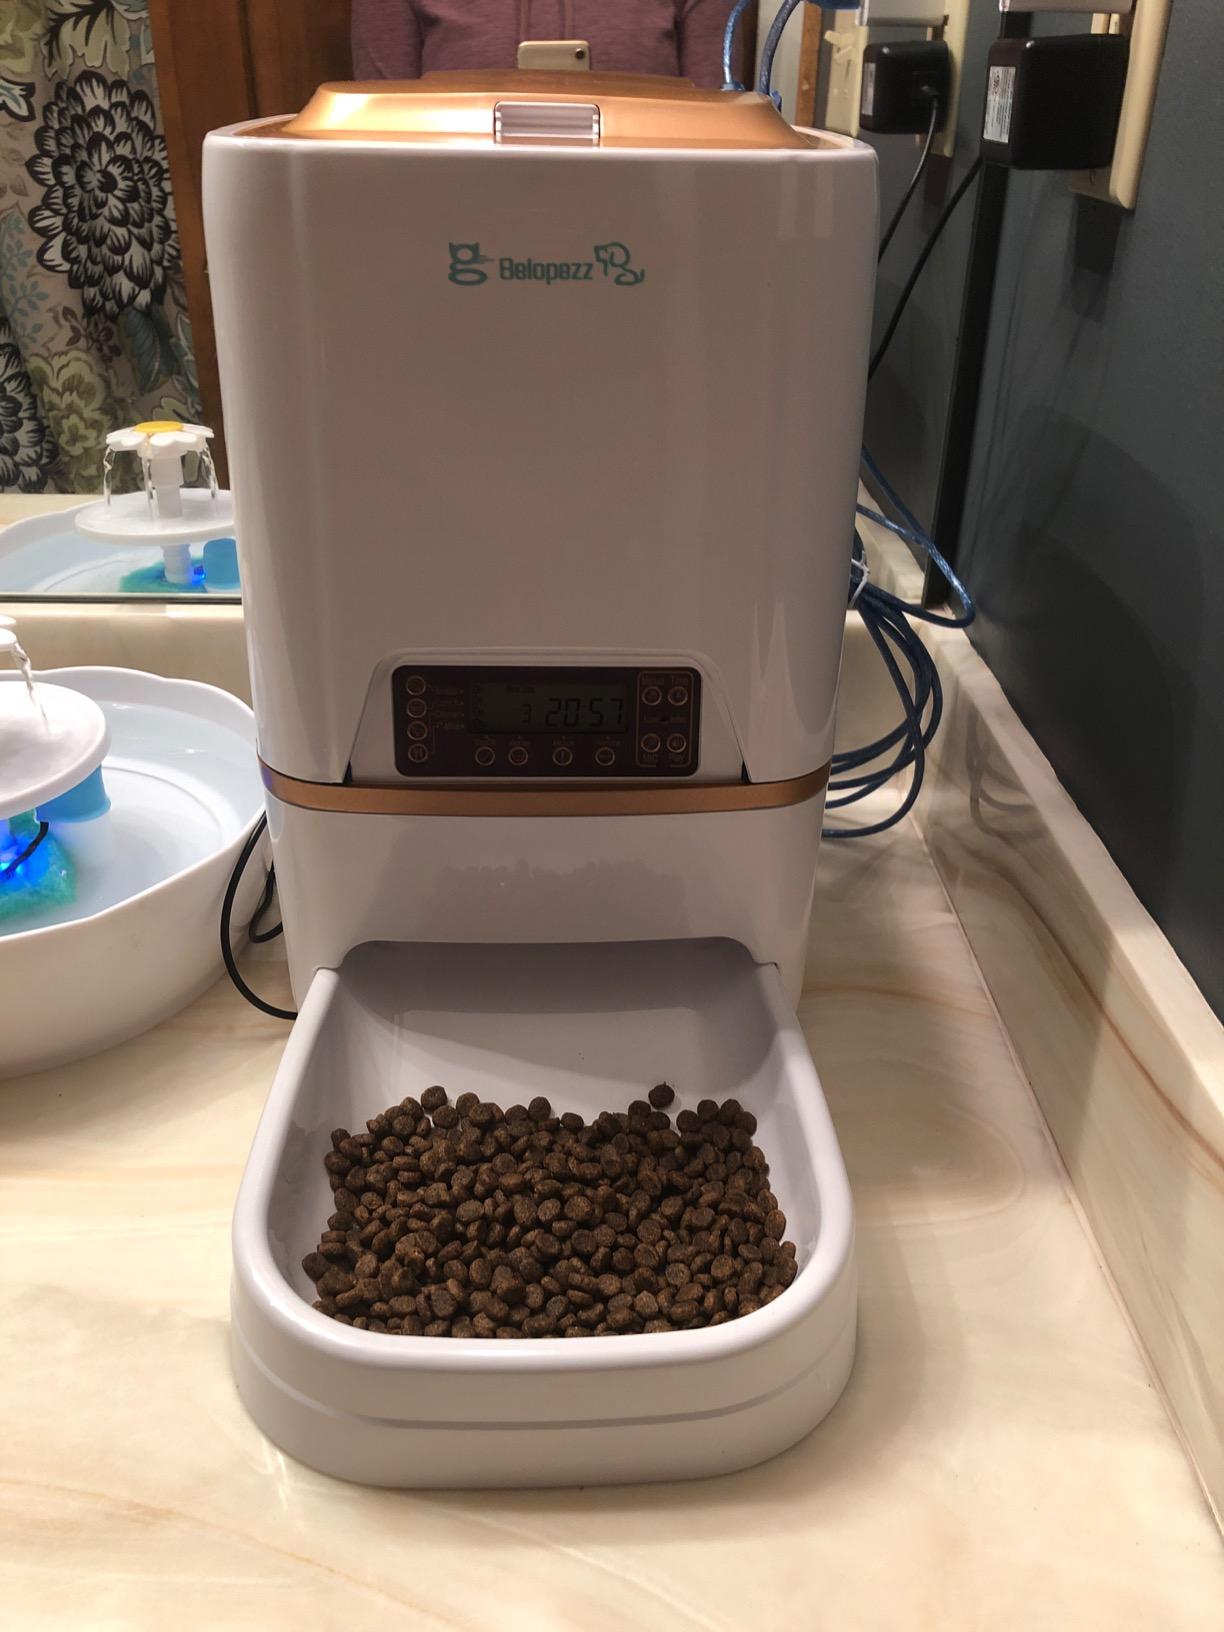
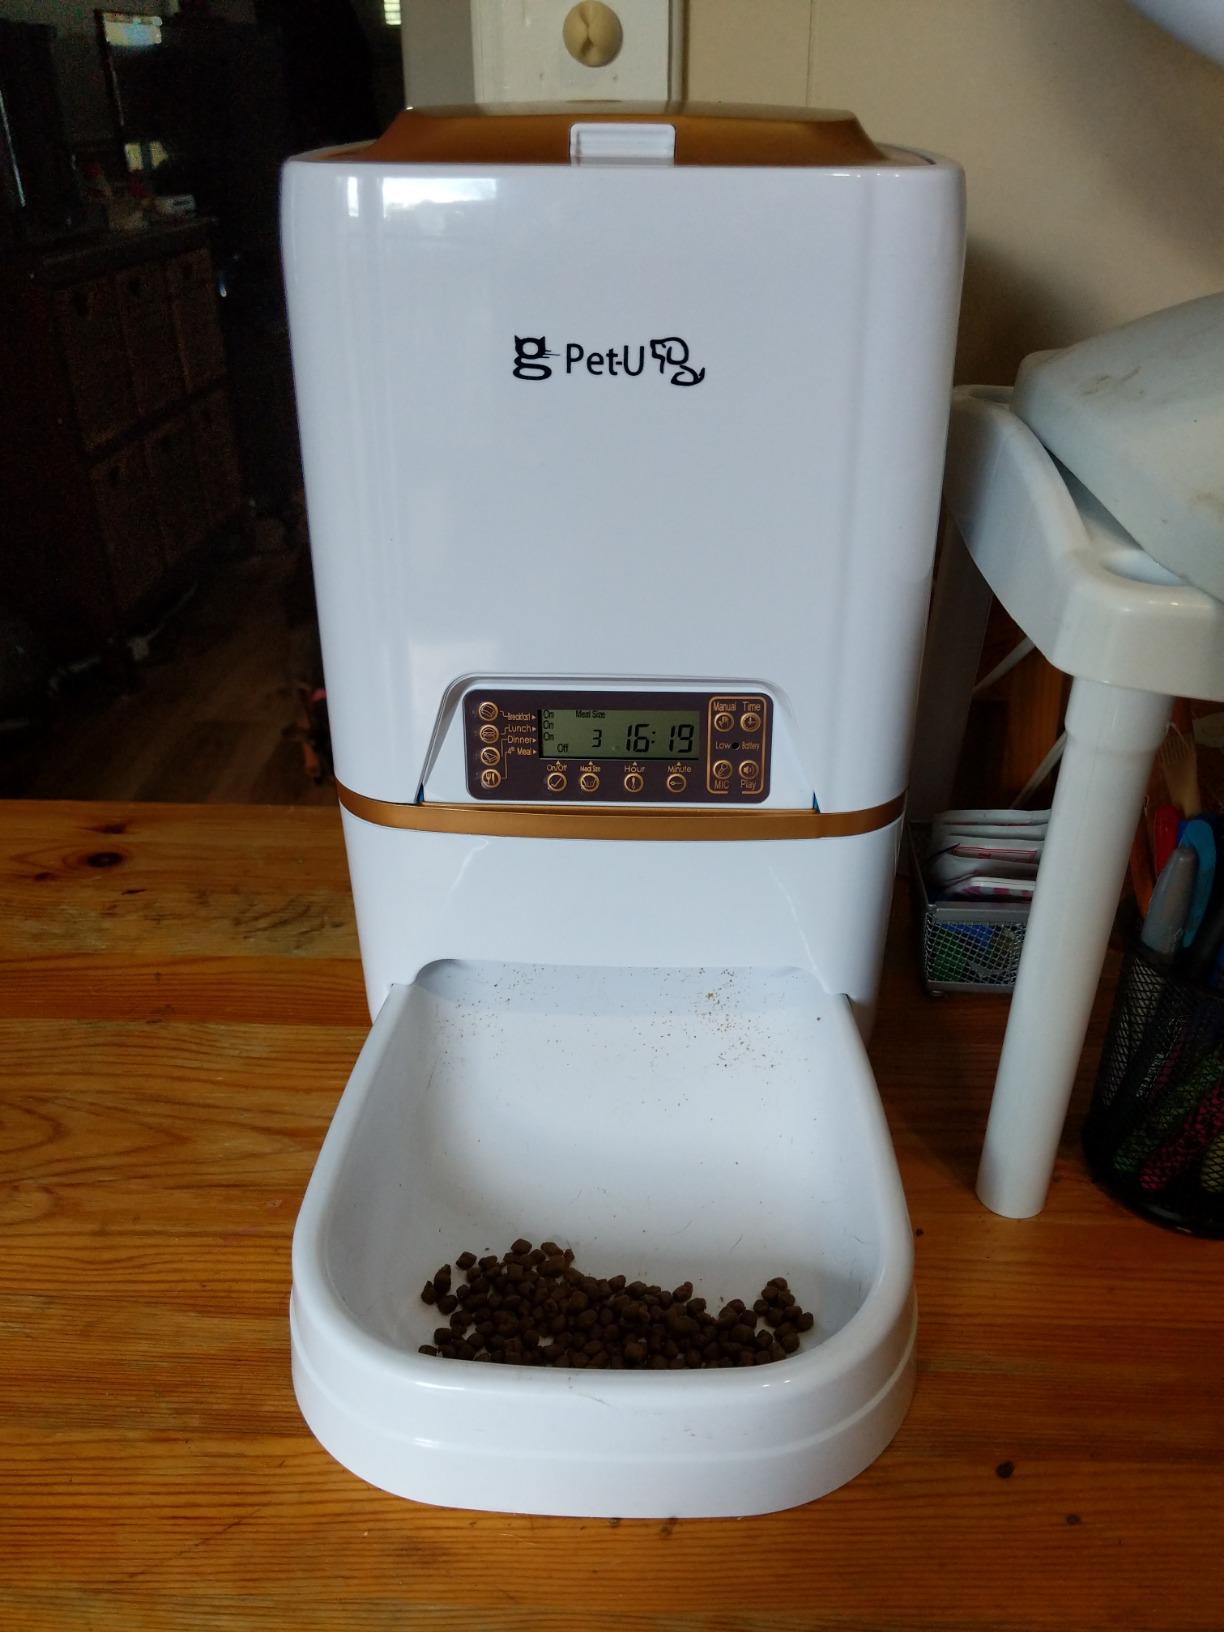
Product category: items_feeder
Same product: no